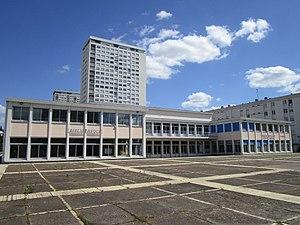
Bibliothèque et crèche familiale dans le quartier des Rives du Cher, à Tours
Les Rives du Cher sont un quartier populaire français du sud de Tours, situé sur la rive droite du Cher. Il a été construit entre 1966 et 1973, peu après le quartier du Sanitas. Il compte près de 4 000 habitants répartis sur une zone restreinte de dix hectares. C'est un quartier de grands ensembles, qui comprend notamment les deux plus hautes tours de la ville. Son développement se déroule dans le contexte des Trente Glorieuses, durant lesquelles la ville de Tours fait face à une demande inédite de logements que les constructions plus centrales n'ont pas suffi à combler.